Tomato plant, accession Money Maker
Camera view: tilt-top (135 deg); turntable rotation: 120 degrees
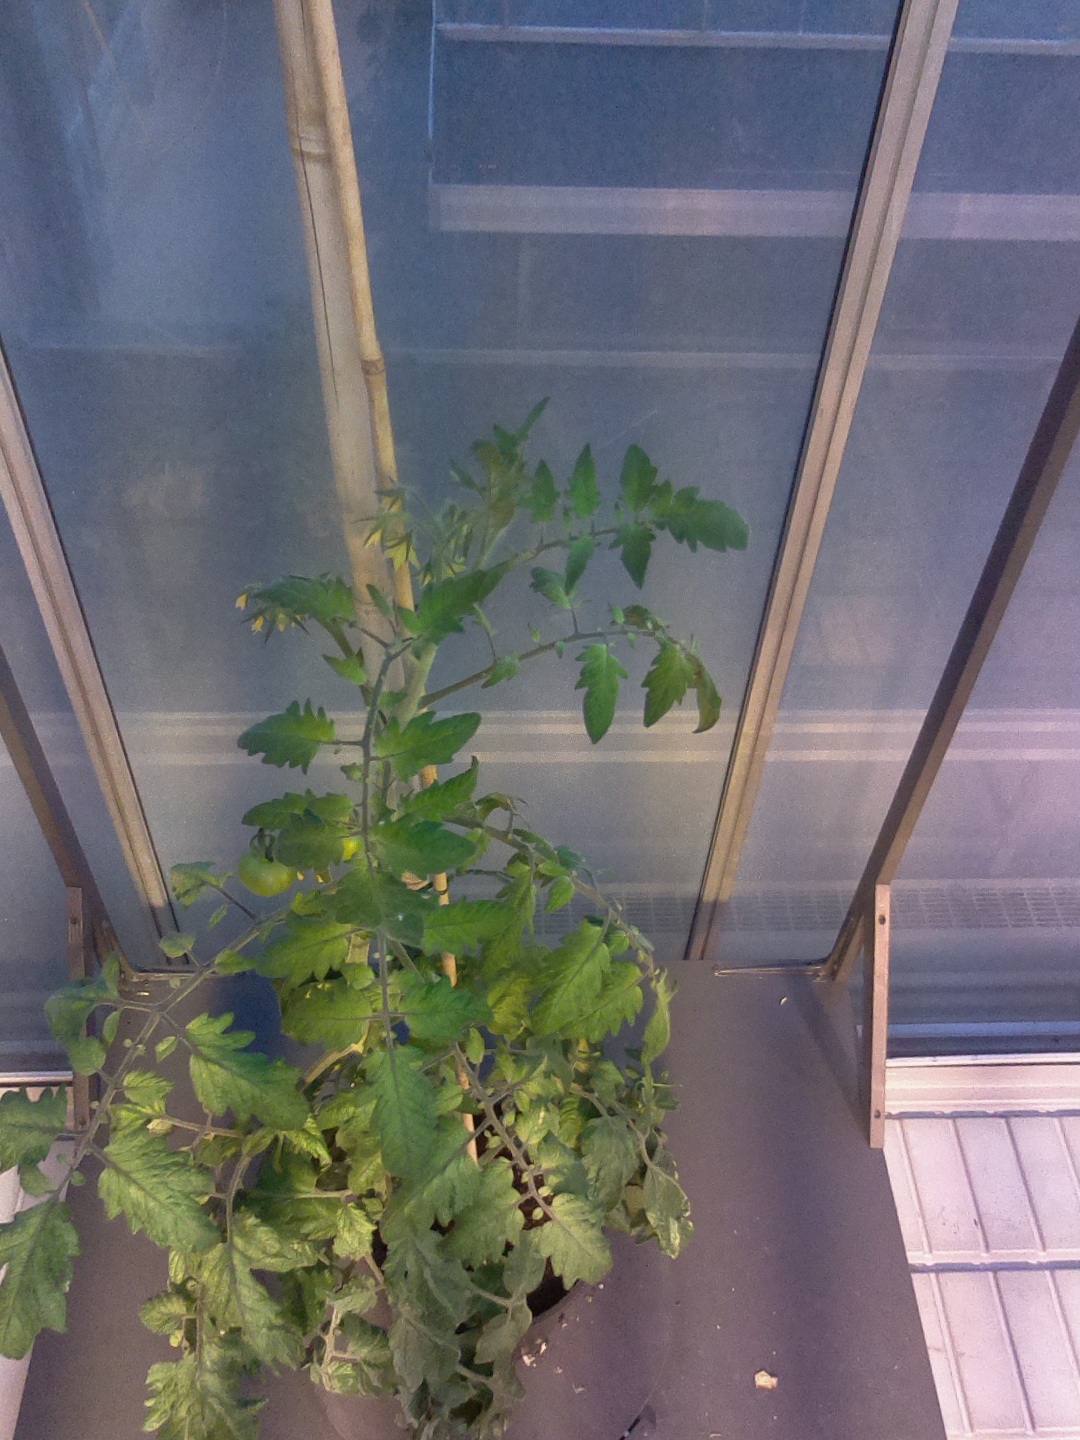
BBCH growth stage 72: 20%-30% of final fruit size